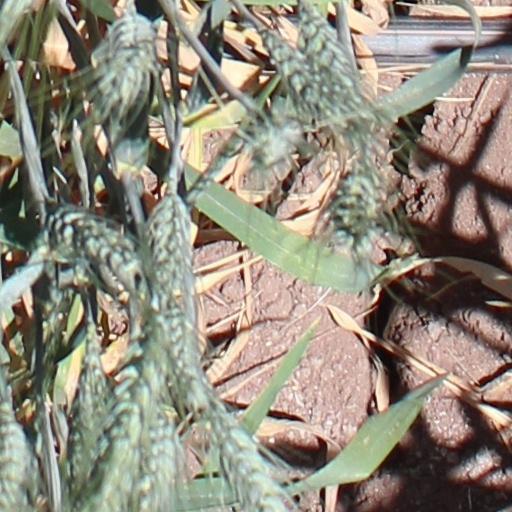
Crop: wheat